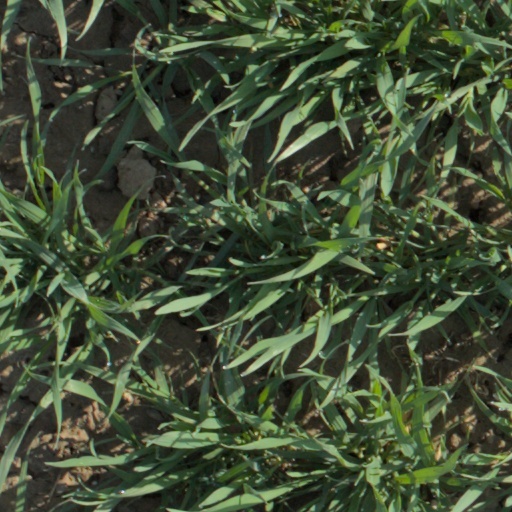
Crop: wheat